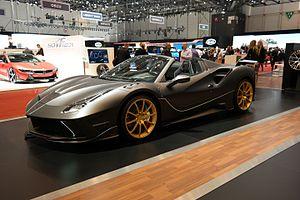
Salon international de l'automobile de Genève 2017
L'édition 2017 du Salon international de l'automobile de Genève est un salon automobile annuel qui se tient du 9 au 19 mars 2017 à Genève. Il s'agit de la 87ᵉ édition internationale de ce salon, inaugurée par le conseiller fédéral Johann Schneider-Ammann et organisé pour la première fois en 1905.